Garden of Earthly Delights

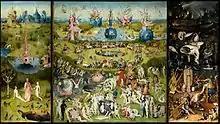
The 16th-century painting "The Garden of Earthly Delights", from which the song derives its title

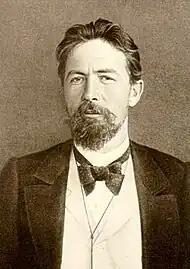
Russian playwright Anton Chekhov is given a passing reference in the song's lyric

Andy Partridge wrote "Garden of Earthly Delights" as a children's guide to the world dedicated to his son Harry Partridge. He said the song stemmed from "a little musical figure" he found playing a guitar's D string, which led to the lyrics and Arabic feel. Partridge had used the name as a working title for the theme to the 1983 film "Ocean's Daughter". In the liner notes to "Fuzzy Warbles", he wrote that the theme's melody "was from a song I was working on [at the time] called 'Garden of Earthly Delights'." In a 2007 phone interview, he refused to answer whether the lyric "can't all think like Chekov" refers to the "Star Trek" character, Pavel Chekov, or the Russian playwright, Anton Chekhov. In Neville Farmer's 1998 biography "Song Stories", it is stated that Partridge had the playwright in mind.